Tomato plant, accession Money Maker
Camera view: bottom (45 deg); turntable rotation: 240 degrees
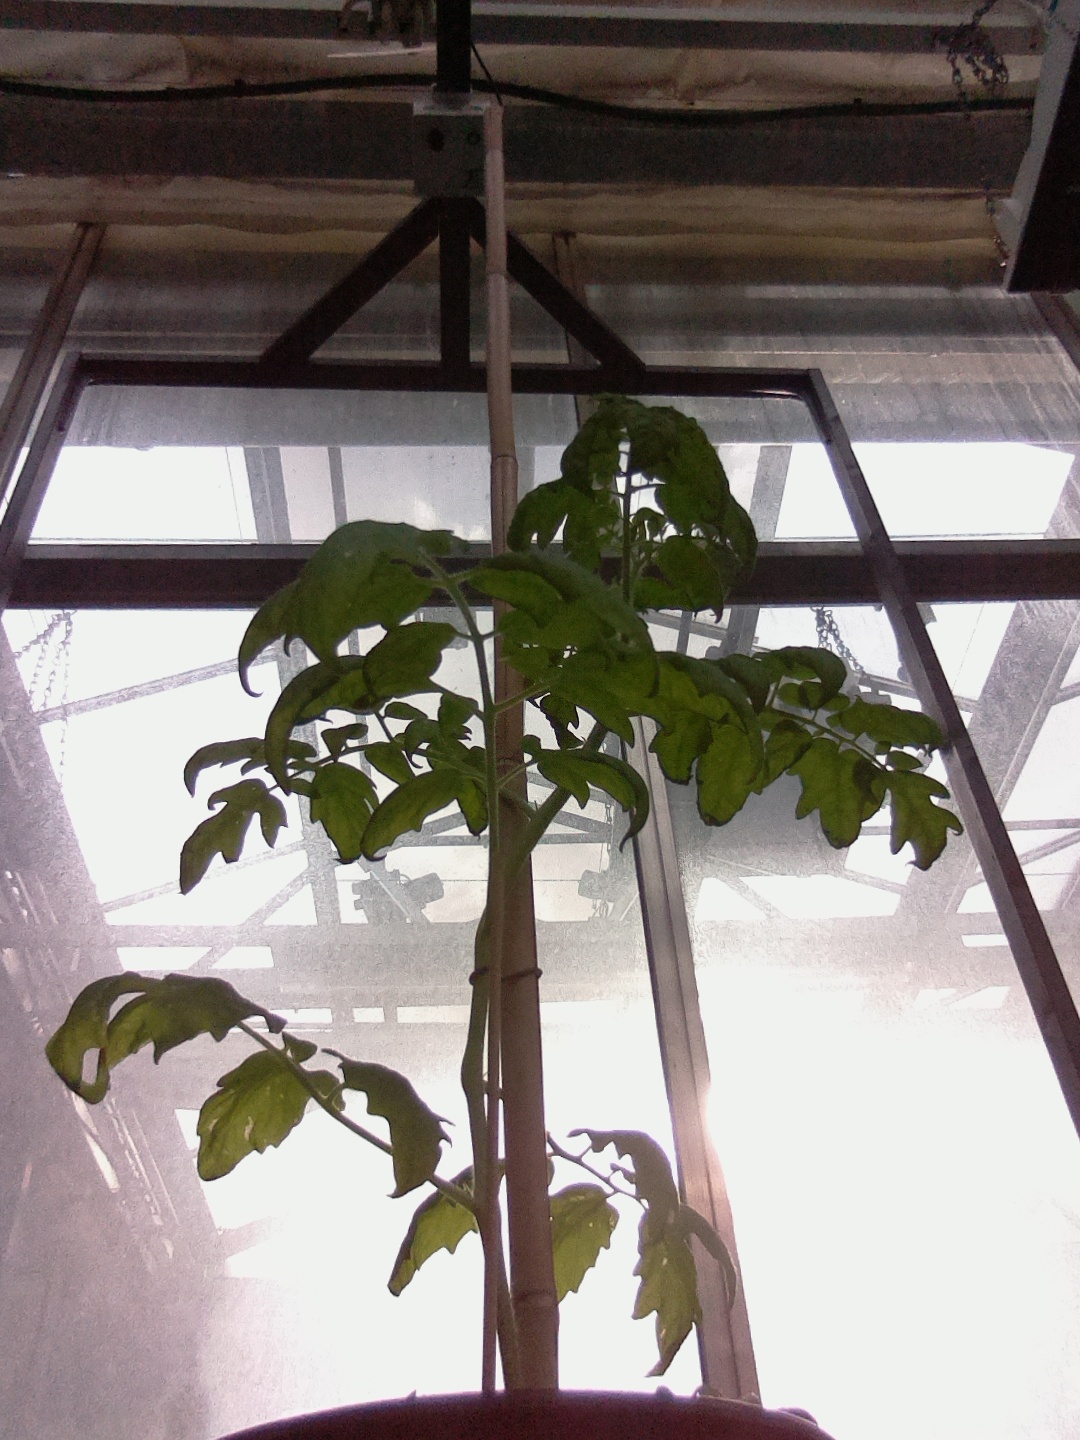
BBCH growth stage 15: 10 of true leaves visible